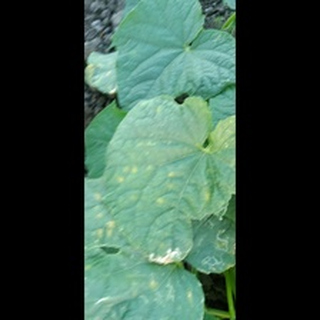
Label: diseased_cucumber